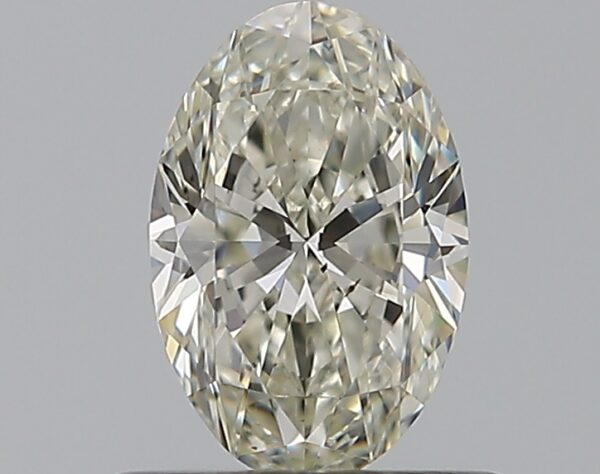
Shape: oval
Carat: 0.59
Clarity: SI1
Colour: K
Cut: EX
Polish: EX
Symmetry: VG
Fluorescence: N
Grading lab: GIA
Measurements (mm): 6.86 x 4.54 x 2.84